History of longitude

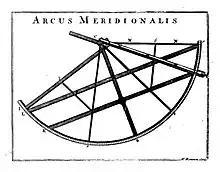
John Flamsteed's mural arc. The telescope was mounted on a frame with a radius of about 2 metres. It was attached to a wall aligned to the meridian. There was rackwork and a micrometer, which are not shown.

In 1608 a patent was submitted to the government in the Netherlands for a refracting telescope. The idea was picked up by, among others, Galileo who made his first telescope the following year, and began his series of astronomical discoveries that included the satellites of Jupiter, the phases of Venus, and the resolution of the Milky Way into individual stars. Over the next half century, improvements in optics and the use of calibrated mountings, optical grids, and micrometers to adjust positions transformed the telescope from an observation device to an accurate measurement tool. It also greatly increased the range of events that could be observed to determine longitude.